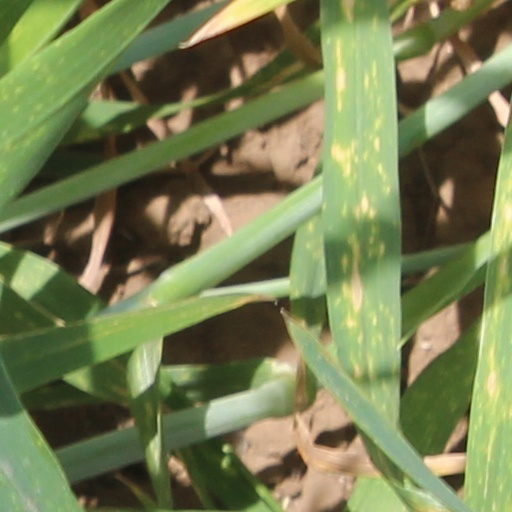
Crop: wheat